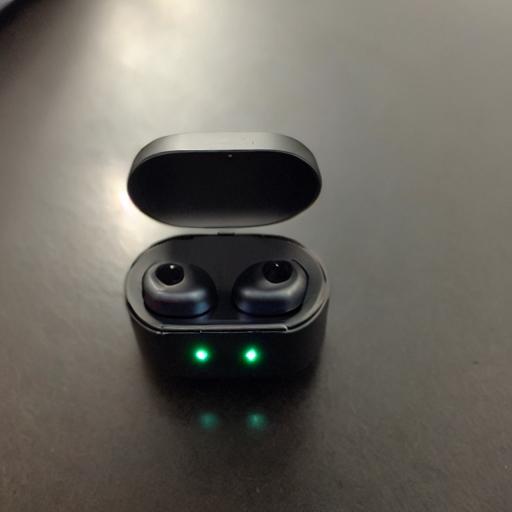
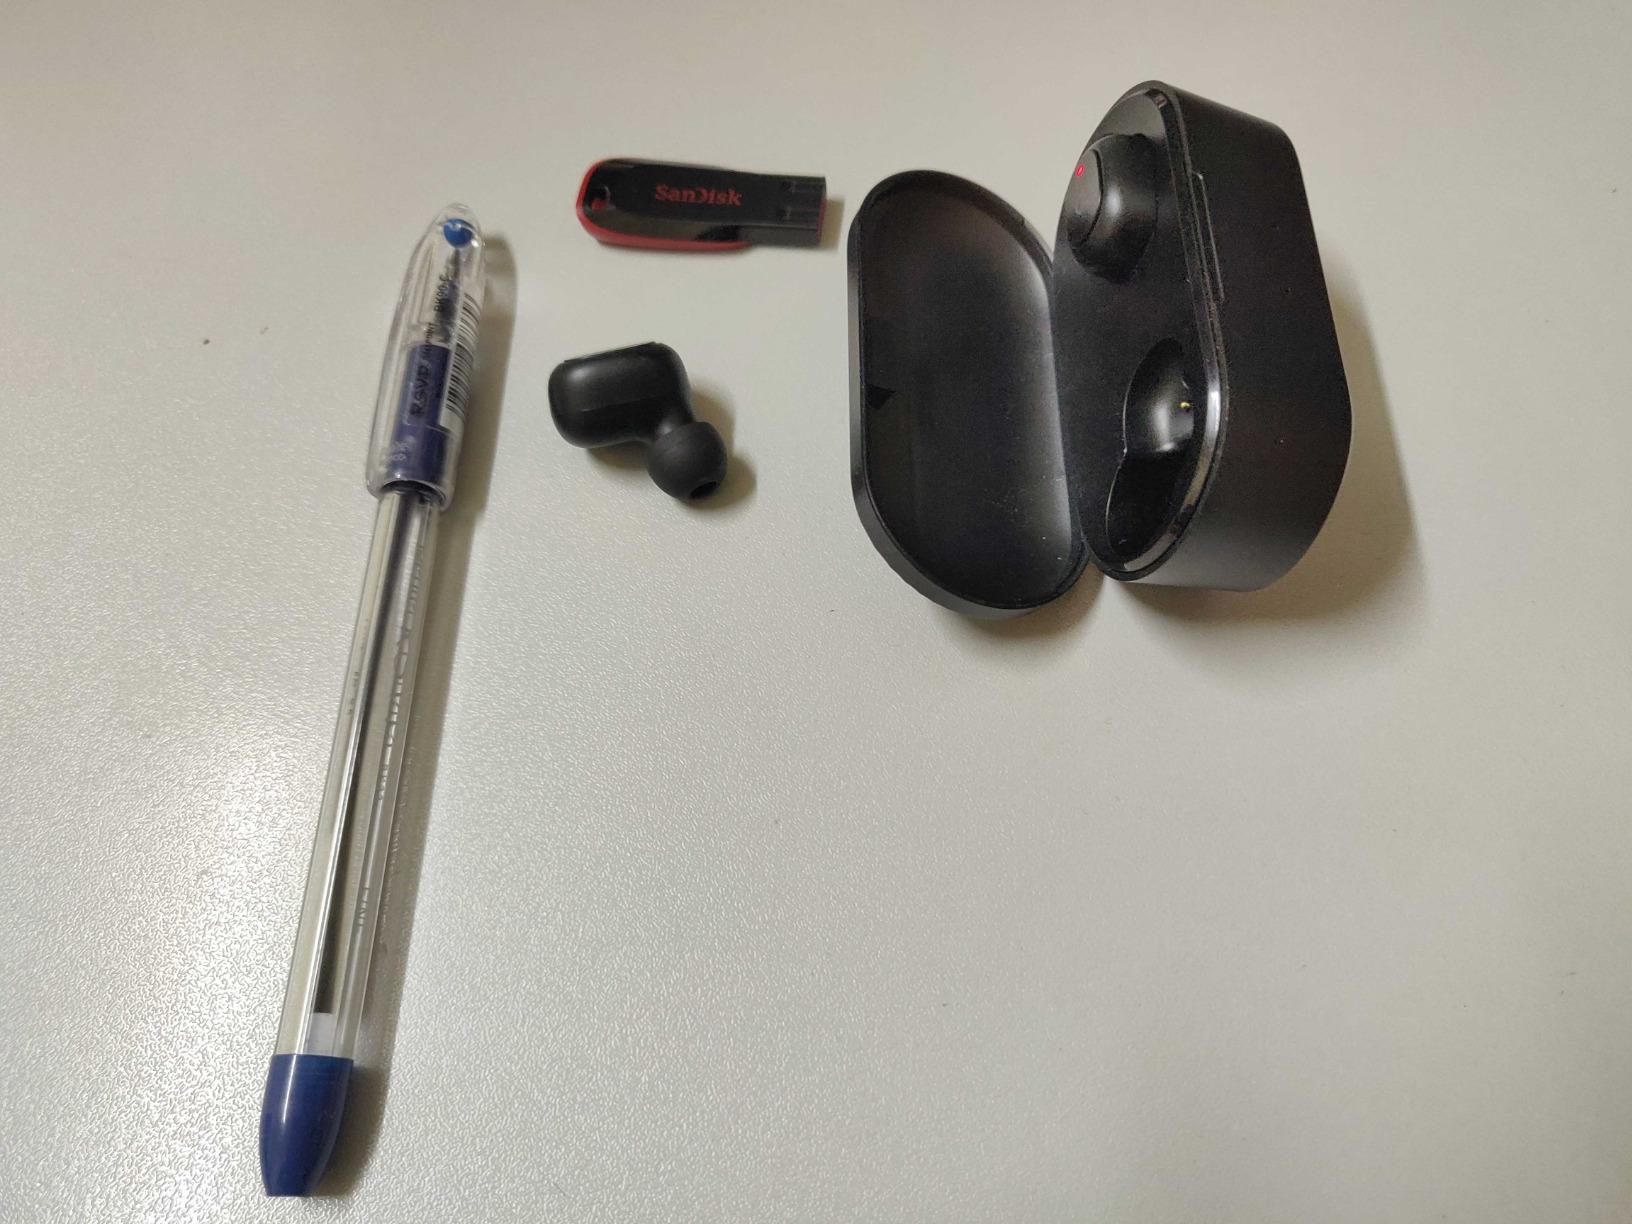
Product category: earbuds
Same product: no